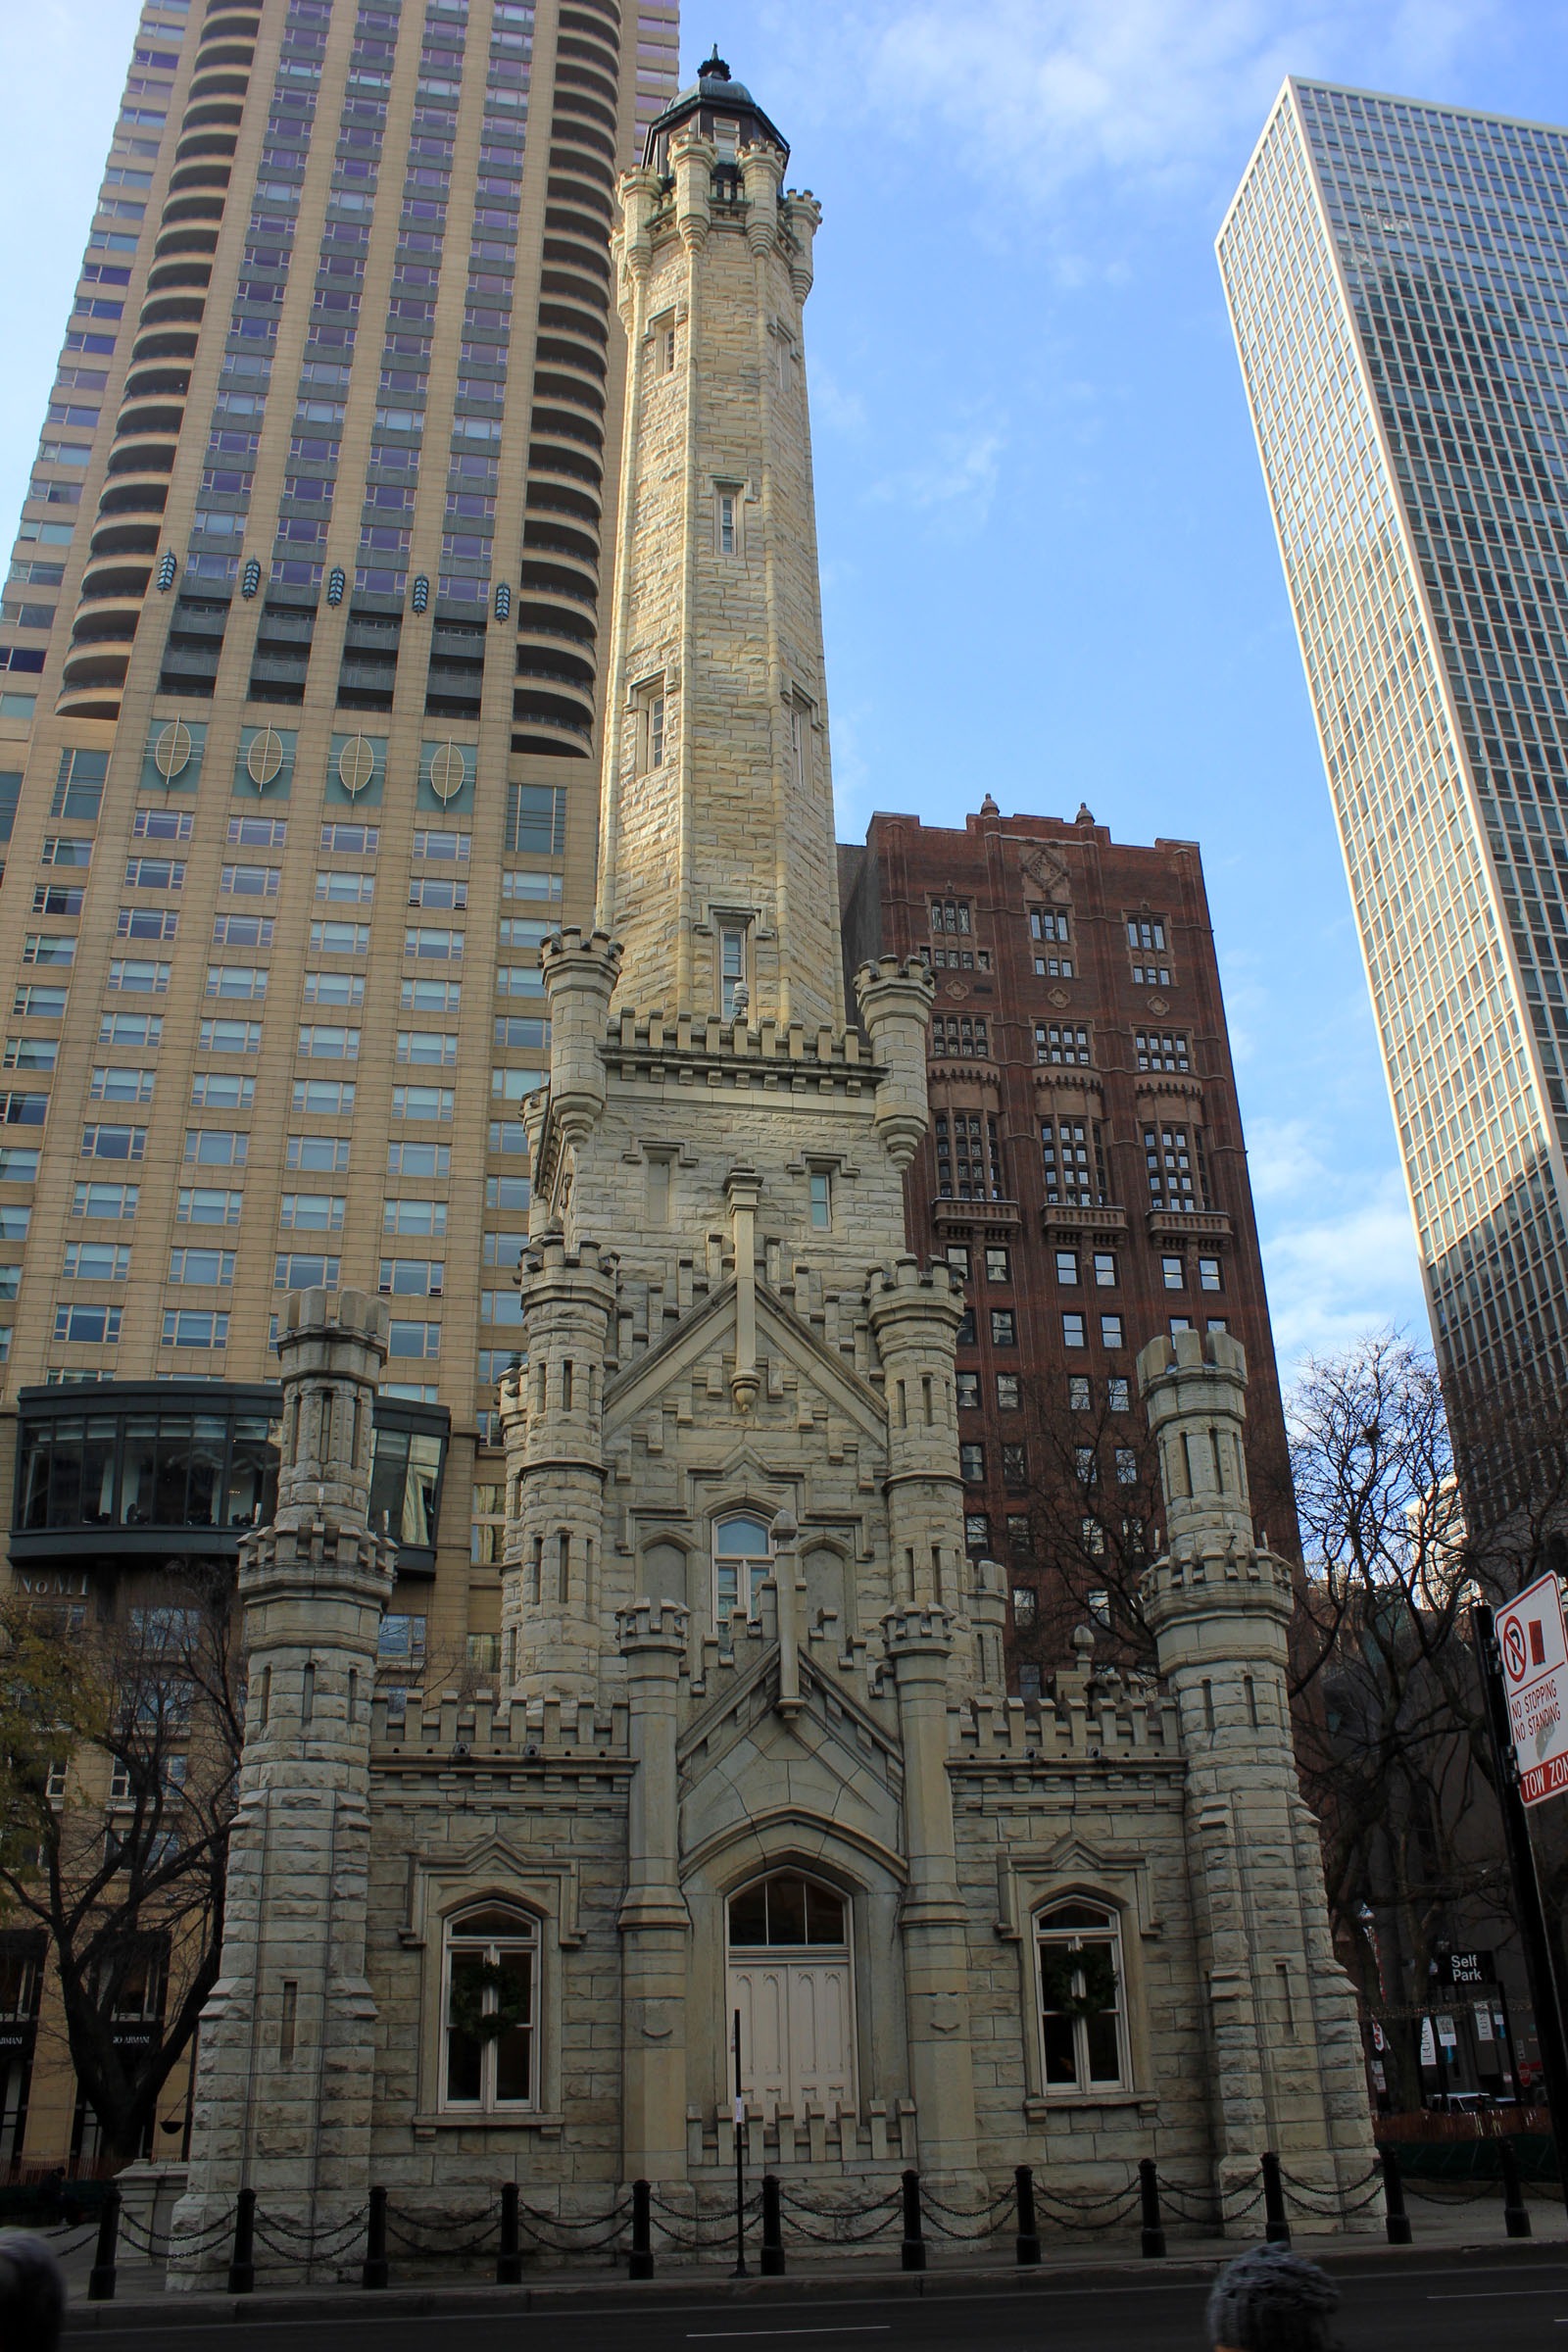
architecture, skyline, town, building, city, skyscraper, cityscape, downtown, tower, usa, landmark, chicago, facade, cathedral, tower block, skyscrapers, illinois, spire, metropolis, metropole, neighbourhood, high rises, urban area, human settlement, metropolitan area